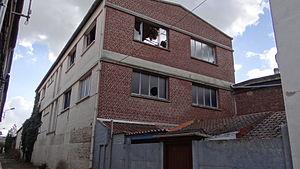
Verrerie Sovirel d'Aniche en 2015
La Verrerie Saint-Martin est fondée en 1852 par M. Henry Delhay, Jacques-Joseph Boucqiaux et Constant Lemaire sur Aniche dans le Nord. À son décès, son comptable M. Delille reprend l'exploitation. Sovirel y produira du Pyrex jusqu'en 1996. En 2015, c'est une friche industrielle.